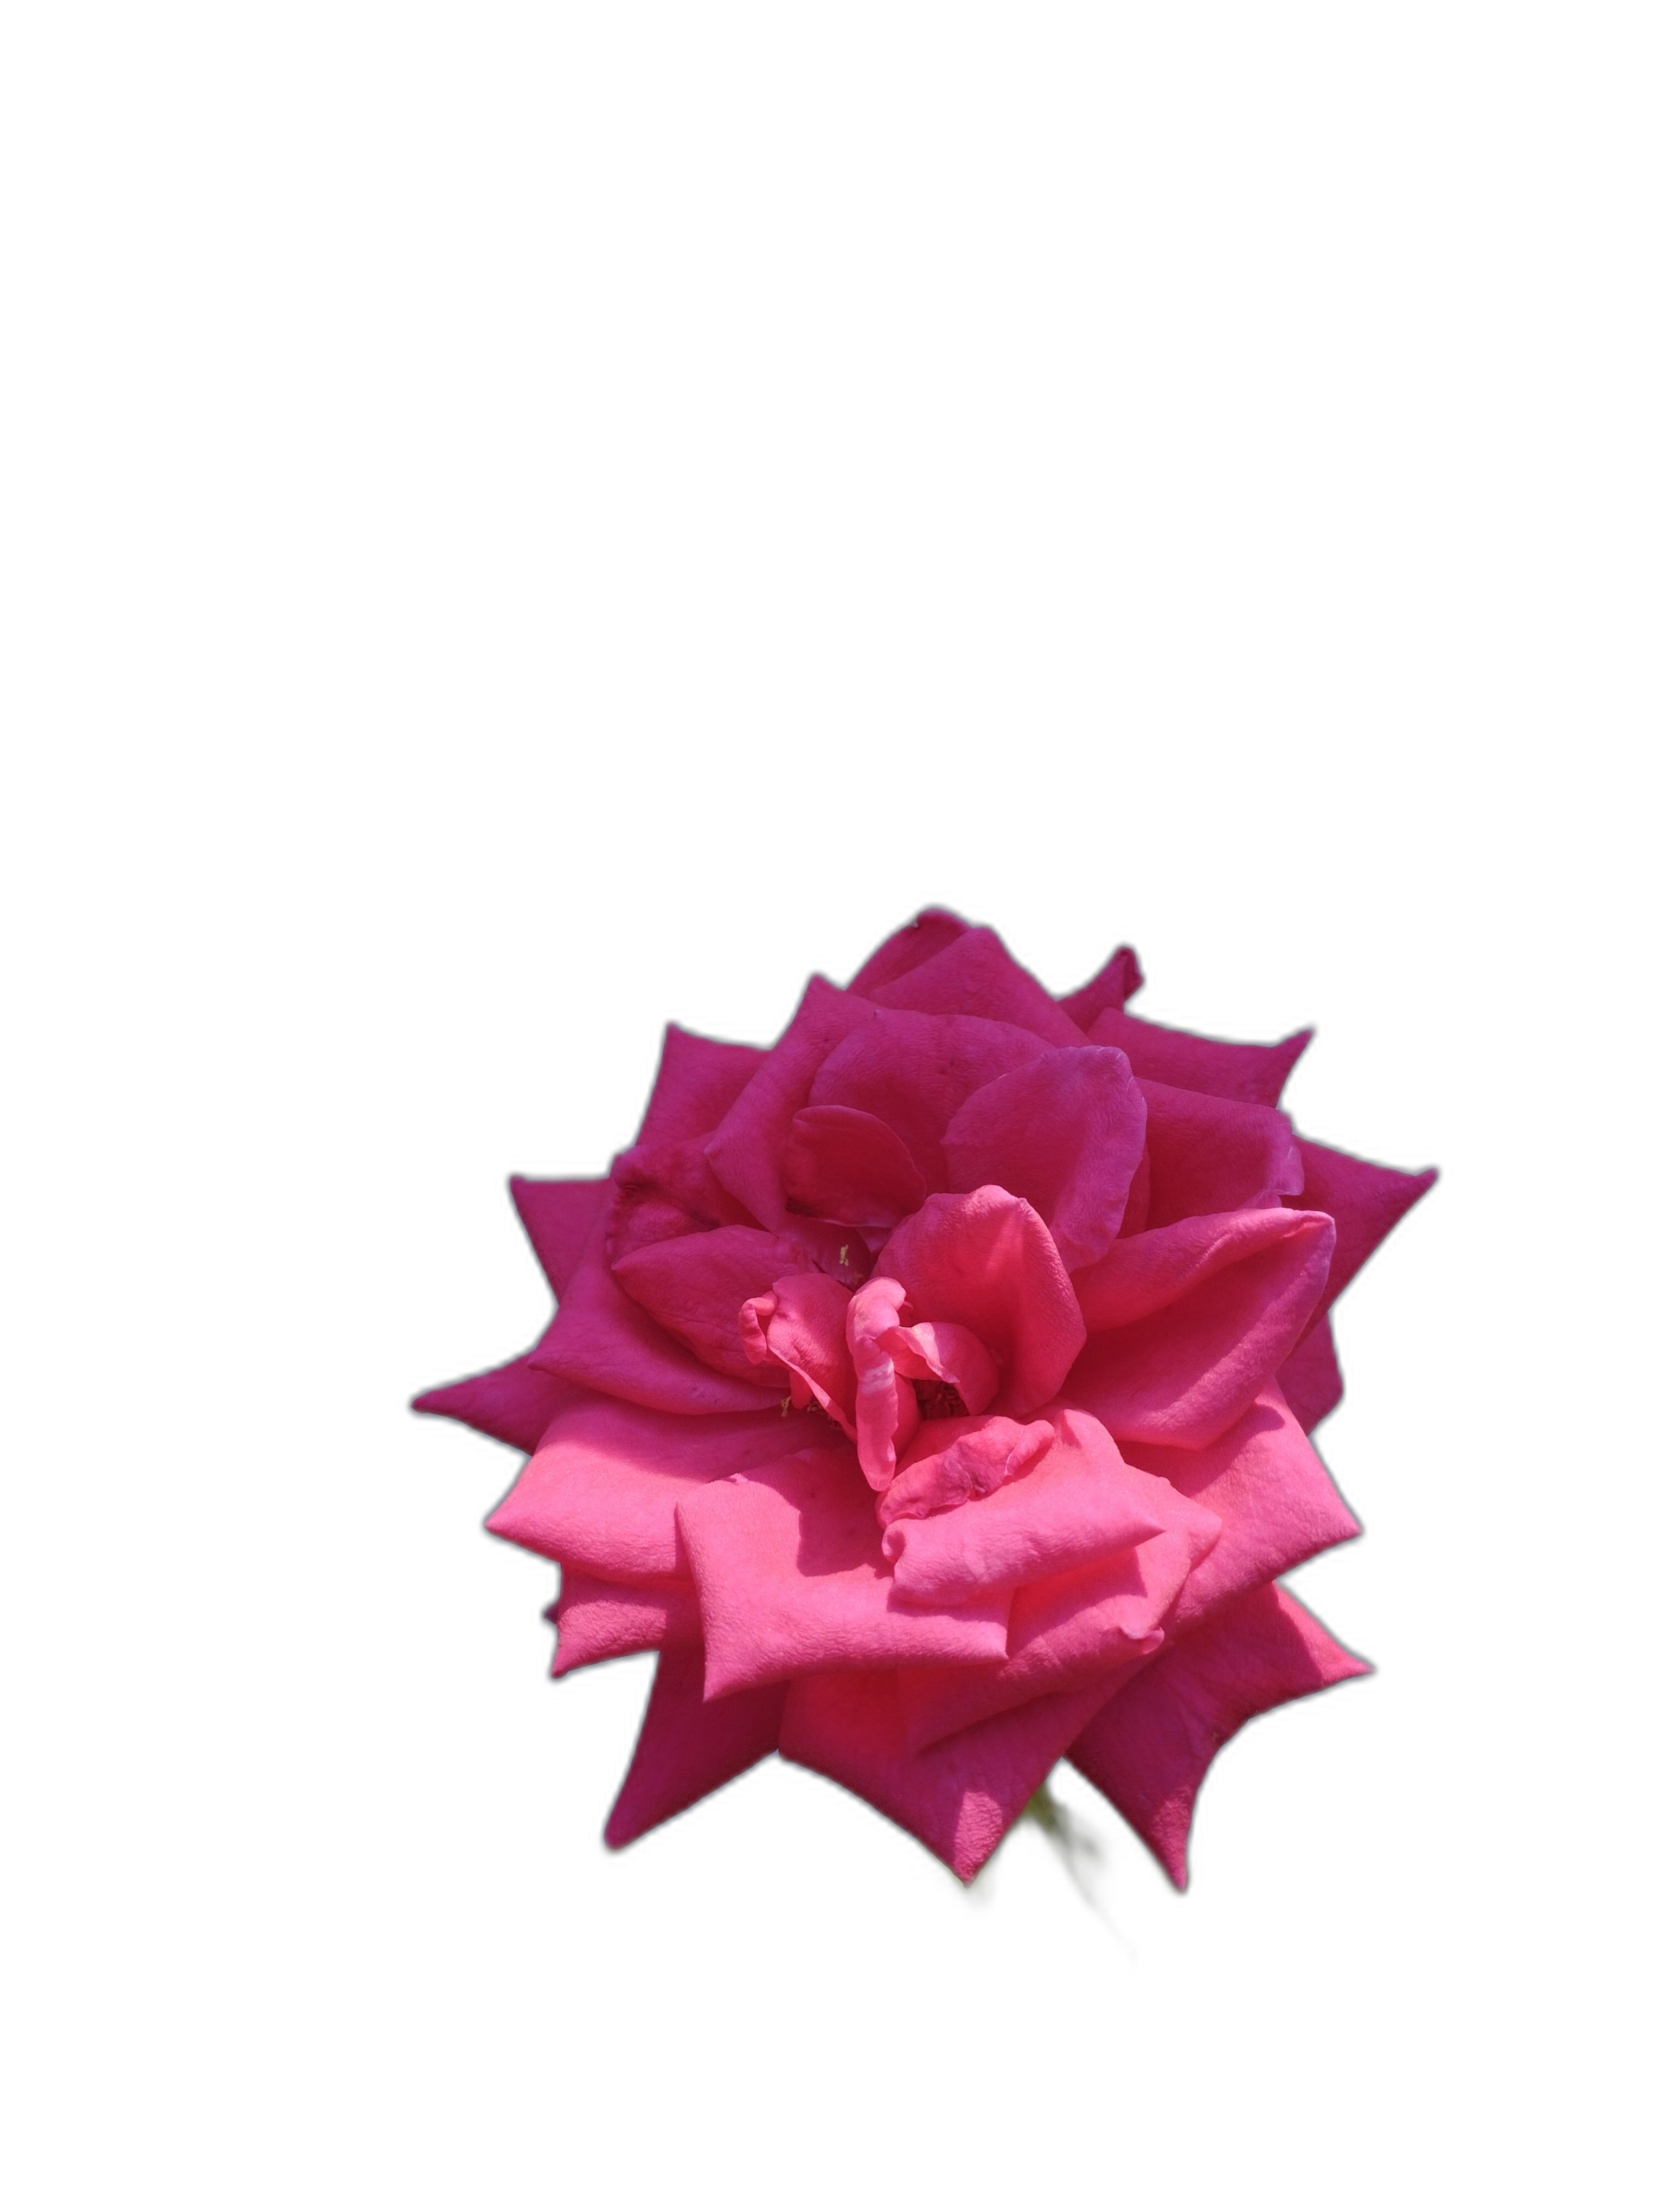
Label: Rose